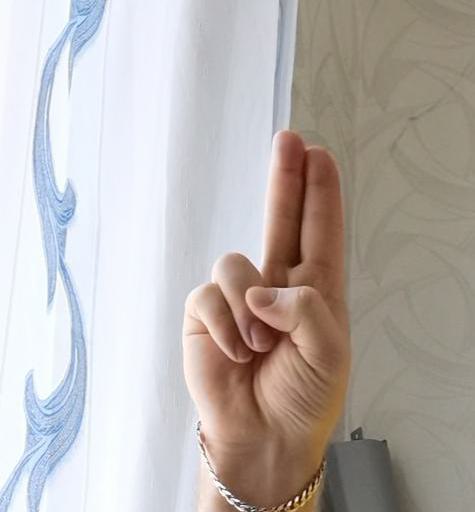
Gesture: two_up